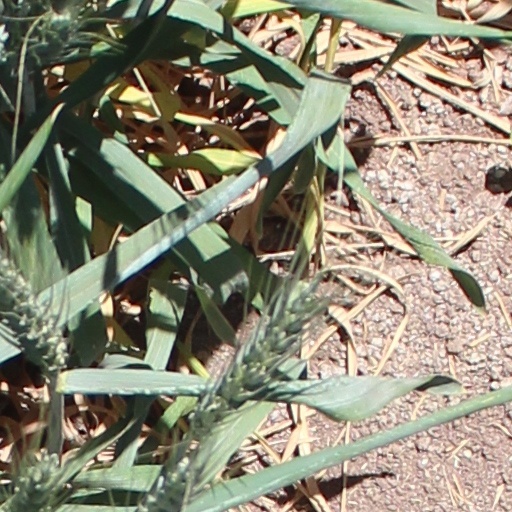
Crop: wheat